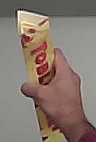
Product: toblerone_white